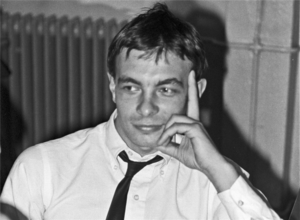
Karl Bartos
Karl Bartos (1976)
Karl Bartos er en tysk musiker og professor født d. 31. maj 1952 i Berchtesgaden, Tyskland. I perioden 1975 til 1991 var Karl Bartos, sammen med Wolfgang Flür, medlem af den tyske gruppe, Kraftwerk, hvor Bartos sammen Flür spillede på elektriske trommer.